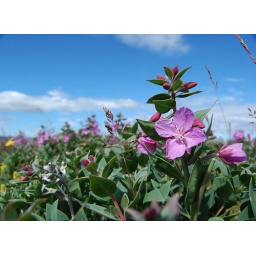
arctic river flower in field maybe